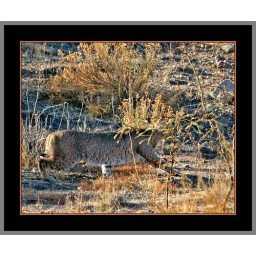
Stalking in a field across from our house in Green Valley, Arizona USA.